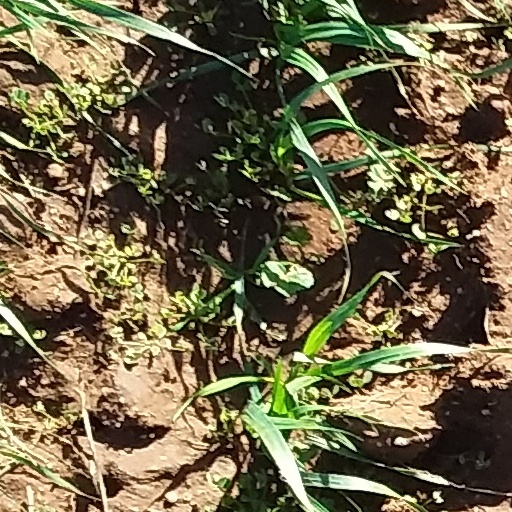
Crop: wheat